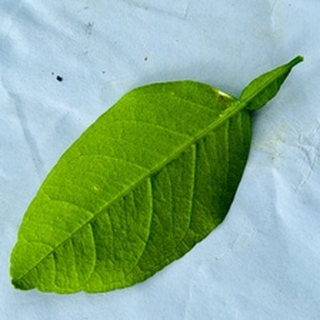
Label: healthy_lemon